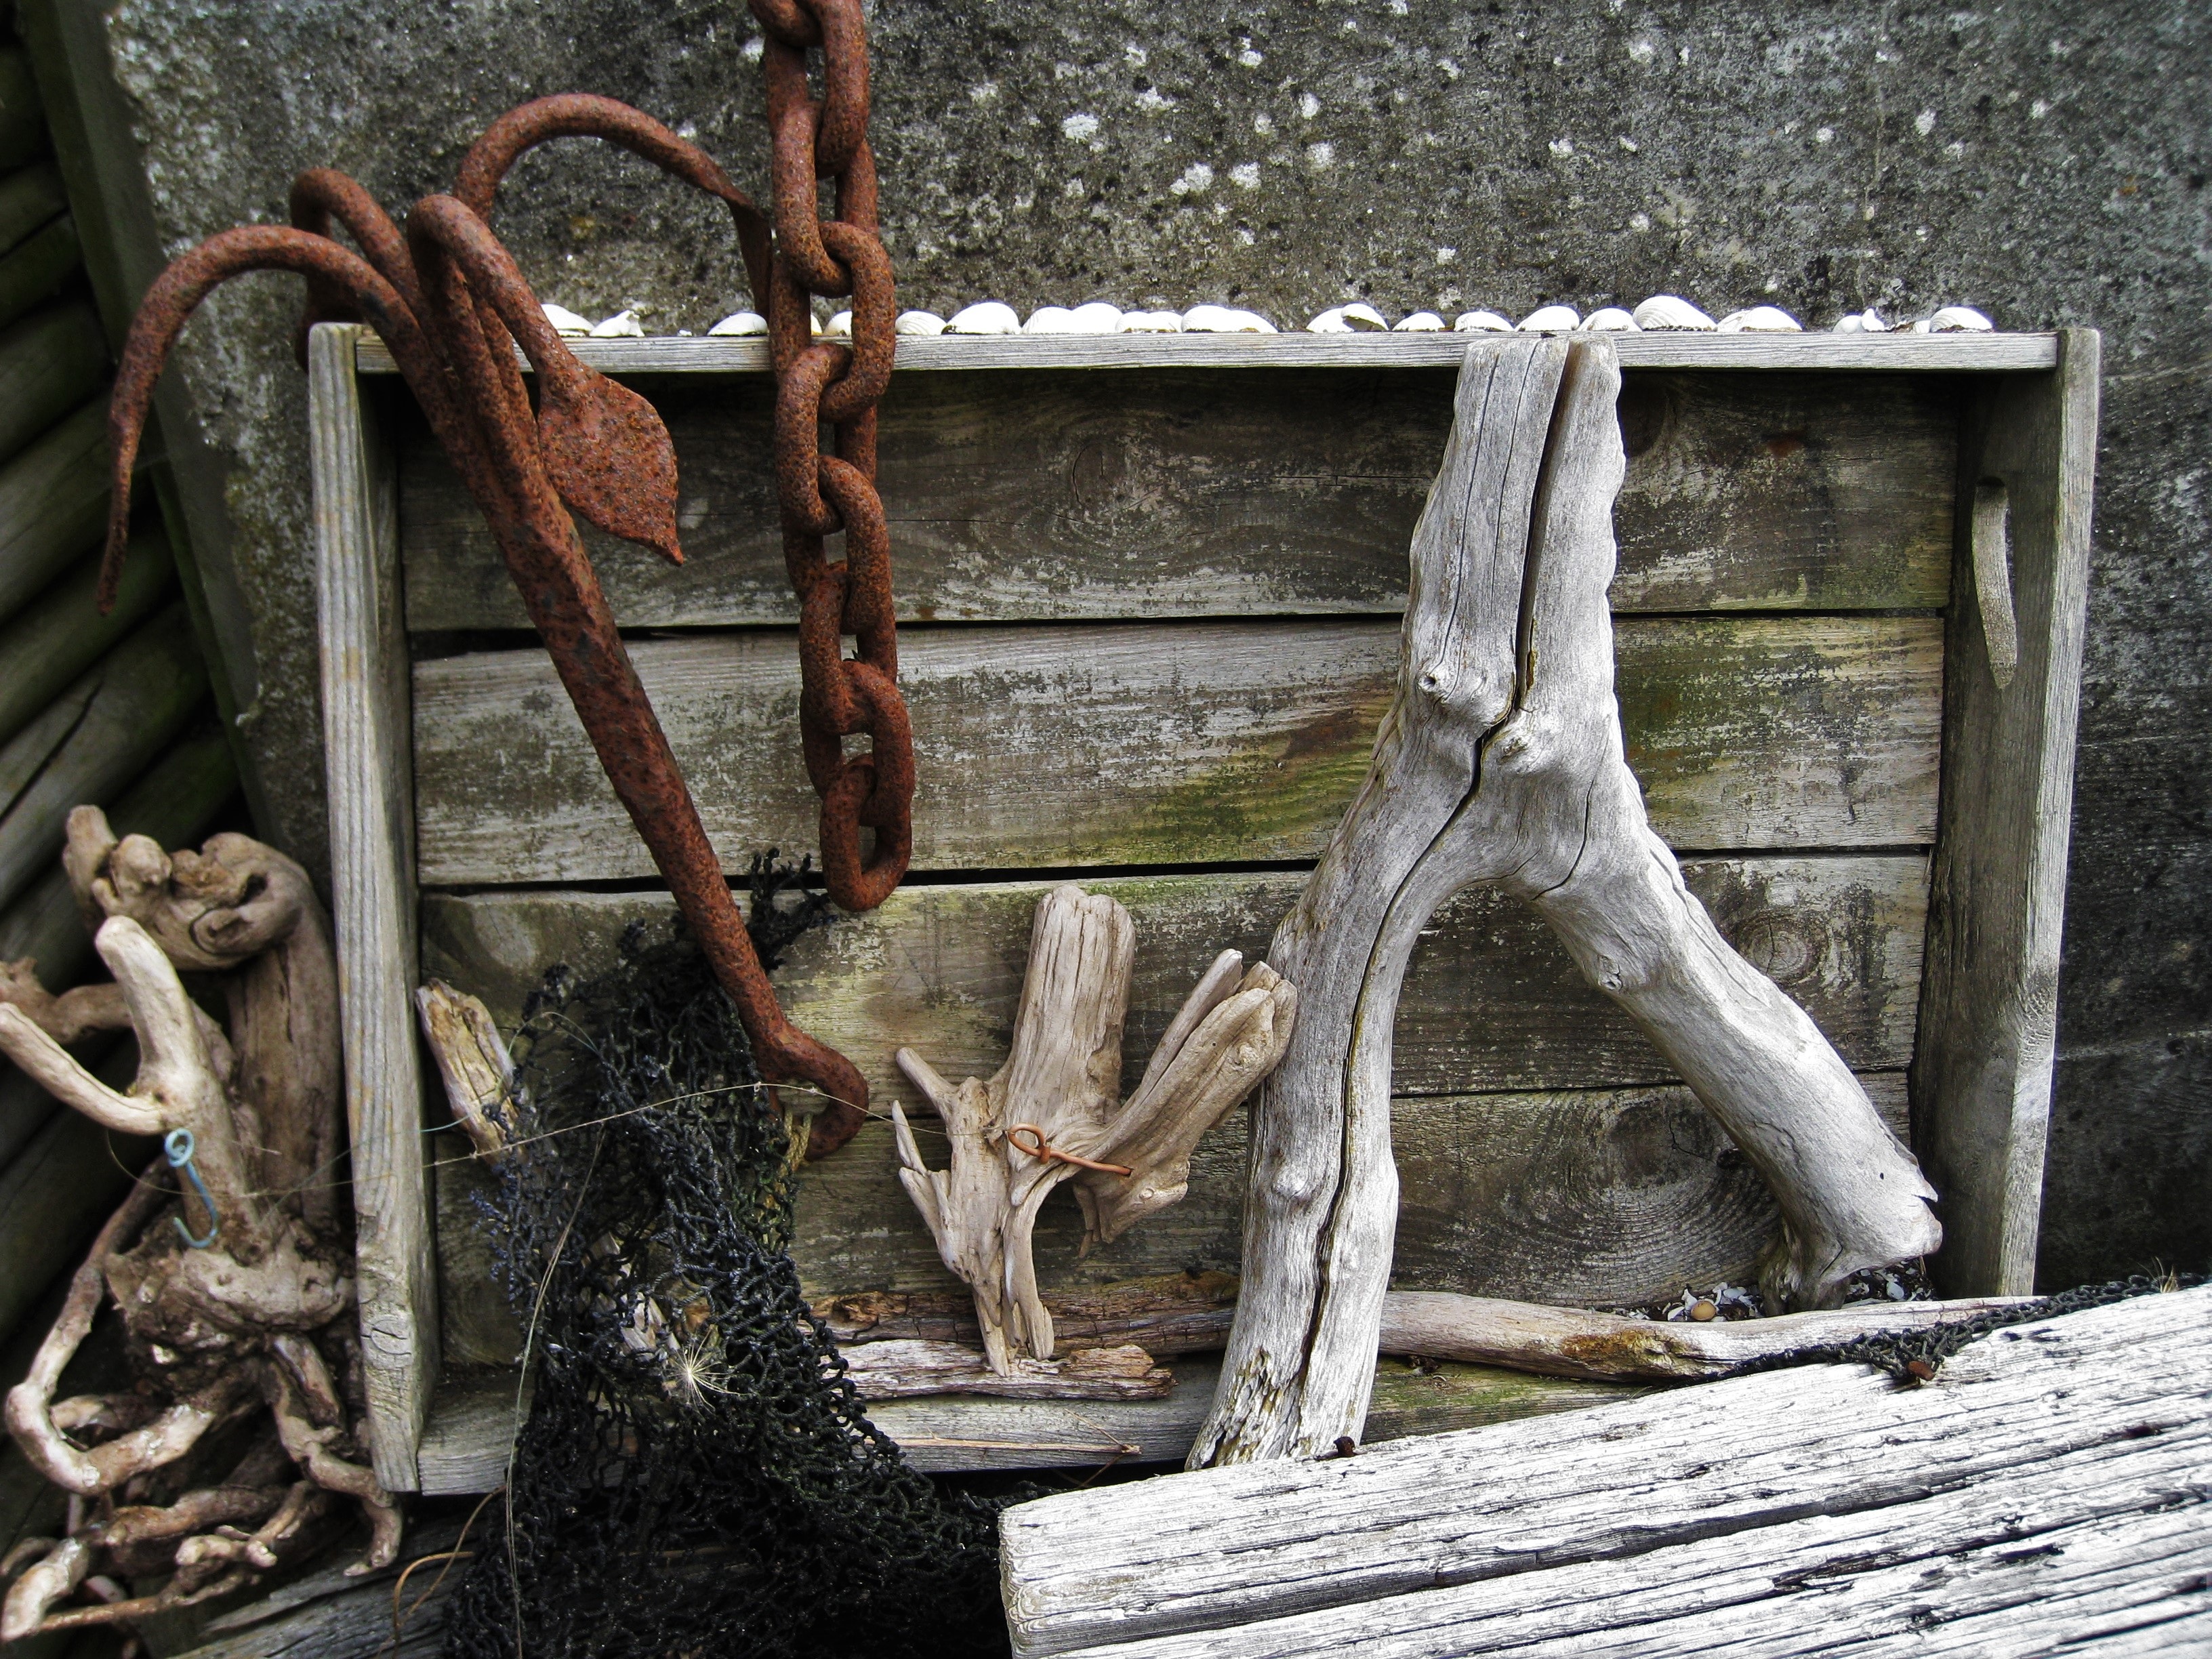
driftwood, tree, winter, wood, old, zoo, spring, still life, weathered, sculpture, art, rusty, anchor, rusted, iron, maritime, flotsam, scrap, stainless, anchor chain, drift wood, beach still life, fish crate, rusty anchor chain